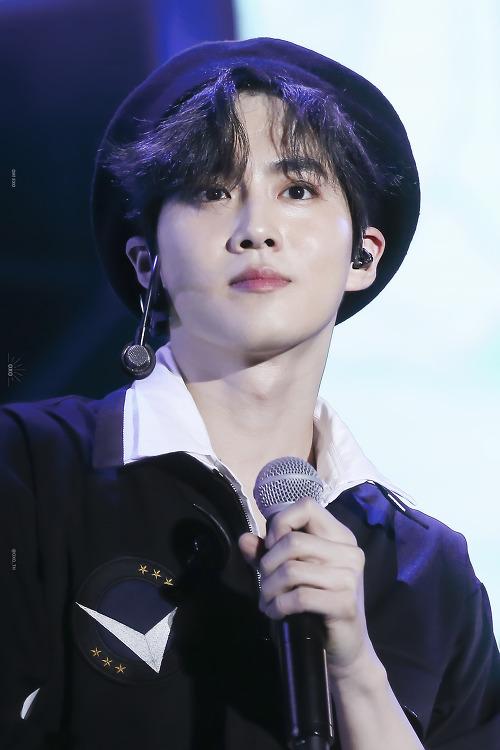
ซูโฮ

| name = ซูโฮ
| image = Suho at Asia Song Festival on September 24, 2017 (2.jpg
| caption = ซูโฮในเดือนกันยายน 2017
| birth_name = คิม จุน-มย็อน
| alias = SH2O
| birth_place = โซล เกาหลีใต้
| module = Infobox musical artist|embed=yes
| genre = เคป็อป
| | instrument = เสียงร้อง
| years_active = 2012–ปัจจุบัน
| background = solo_singer
|module2=Infobox Korean name|child=yes
| rr = Gim Jun-myeon
| mr = Kim Chunmyŏn
| rrstage = Suho
| mrstage = Suho
คิม จุน-มย็อน (; ฮันจา: 金俊勉; เกิด 22 พฤษภาคม ค.ศ. 1991) หรือชื่อในวงการ ซูโฮ (; ฮันจา: 守護) ซึ่งแปลว่า "ผู้ปกป้อง" ซูโฮ เป็นหัวหน้าวงและนักร้องนำเอ็กโซ (วงดนตรี)|เอ็กโซและเป็นหัวหน้าและนักร้องนำในเอ็กโซ (วงดนตรี)|เอ็กโซ-เค
== ประวัติ ==
ครอบครัวของซูโฮมีบิดา มารดา ตัวเขาเอง และพี่ชายที่ห่างจากเขาเพียง 4 ปี ครั้งประถมศึกษาเขาเป็นนักเรียนดีเด่นของโรงเรียน พอเรียนมัธยมศึกษาก็ได้เป็นรองประธานสภานักเรียน เมื่อซูโฮอายุ 16 ปี เขาก็กลายเป็นสมาชิกคนแรกของ EXO และกลายเป็นเด็กฝึกหัดที่เอสเอ็ม มีระยะการเทรน 7 ปี ซึ่งนานที่สุดในบรรดาสมาชิกของวง ปัจจุบัน เรียนการแสดงที่มหาวิทยาลัยศิลปะแห่งชาติเกาหลี (Korea National University of Arts)
== ผลงาน ==
== ผลงานการแสดง ==
Musical
=== ละครโทรทัศน์ ===
=== รายการโชว์ ===
| class="wikitable sortable"
|-
! ปี
! ช่อง
! ชื่อรายการ
! บทบาท
! ความคิดเห็น
! อ้างอิง.
|-
| align="center"|2555-2557
| align="center"|HBS
| align="center"|"Happy Camp"
| rowspan="6" align="center"|เขาเอง
| align="center"|ฉาย 21 กรกฎาคม 2555, 6 กรกฎาคม 2556, และ 5 กรกฎาคม 2557
|
|-
| align="center"| 2556
| align="center"|อินกีกาโย|SBS
| align="center"|"Running Man (TV series)"
| align="center"| แขกพิเศษ, ตอนที่ 171 และ 172.
|
|-
| align="center"| 2556-2557
| align="center"|MBC Every 1
| align="center"|"EXO's Showtime"
| align="center"|เป็นพิธีกร
|
|-
| rowspan="2" align="center"| 2557
| rowspan="2" align="center"|เอ็ม! เคาต์ดาวน์|Mnet
| align="center"|"XOXO EXO"
|
|
|-
| align="center"| "EXO 90:2014"
|
| align="center"|
|-
|2558
|KBS2
|Fluttering india
|เป็นพิธีกร
|
|
=== ภาพยนตร์ ===
| class="wikitable sortable plainrowheaders" style="text-align:center;"
! ปี
! ชื่อ
! บทบาท
! ความคิดเห็น
|-
| 2550
| "Attack on the Pin-Up Boys"
| Part of the Flower Boy Band
|
|-
|2559
|One Way Trip
|Sang-Woo
|
|-
|2561
|Middle School Girl A
|Hyun Jae Hee
|
|
== อ้างอิง ==
หมวดหมู่:ไอดอลชายชาวเกาหลีใต้
หมวดหมู่:นักร้องชายชาวเกาหลีใต้
หมวดหมู่:พุทธศาสนิกชนชาวเกาหลีใต้
หมวดหมู่:สมาชิกของเอ็กโซ
หมวดหมู่:ศิลปินสังกัดเอสเอ็มเอนเตอร์เทนเมนต์
หมวดหมู่:นักร้องจากโซล
หมวดหมู่:นักแสดงชายจากโซล